Question: Please indicate a possible affordance area of eat_banana that can be used for eating
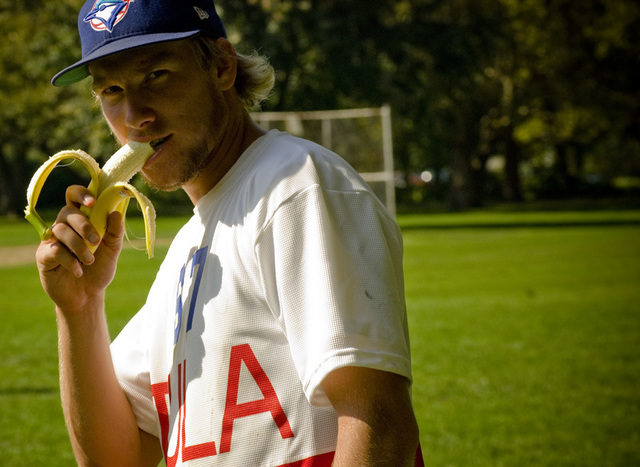
Answer: [17.5, 135.5, 150.5, 257.5]